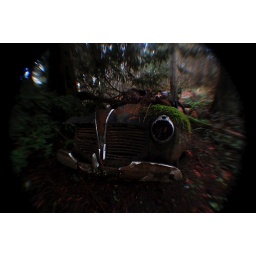
old car thats in my woods on the way home though it might be cool with a fisheye